Roberto Pereyra

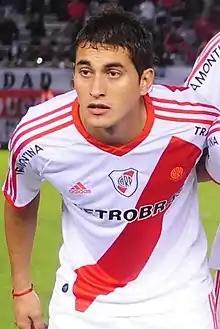
Pereyra with River Plate in 2011

Roberto Maximiliano Pereyra (born 7 January 1991) is an Argentine professional footballer who plays for Greek Super League club AEK Athens. A versatile player, he is capable of playing a variety of positions such as on the wing, in central midfield, attacking midfield or as a second striker.